Fermín de Lasuén

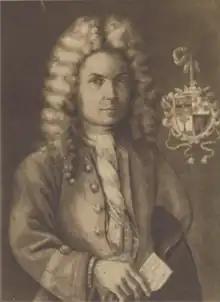
Felipe de Neve, 4th Governor of the Californias.

Although of a more introspective and brooding temperament than his predecessor Junipero Serra, Lasuén was a dedicated and capable administrator, founding the remaining California missions. Captain Alessandro Malaspina described Lasuén as such: "...a man who in Christian lore, piety and conduct was truly apostolic, and his manner and learning unusual." It is clear from his diaries that Lasuén struggled with loneliness and perhaps some depression brought about by the extreme conditions he encountered in San Diego when he was asked to return to restore order after the murder of Fray Jayme. Lasuén described the ardors of missionary life as such: